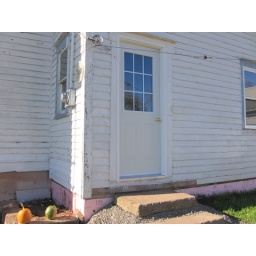
The window in the door makes the back kitchen sooooo much lighter